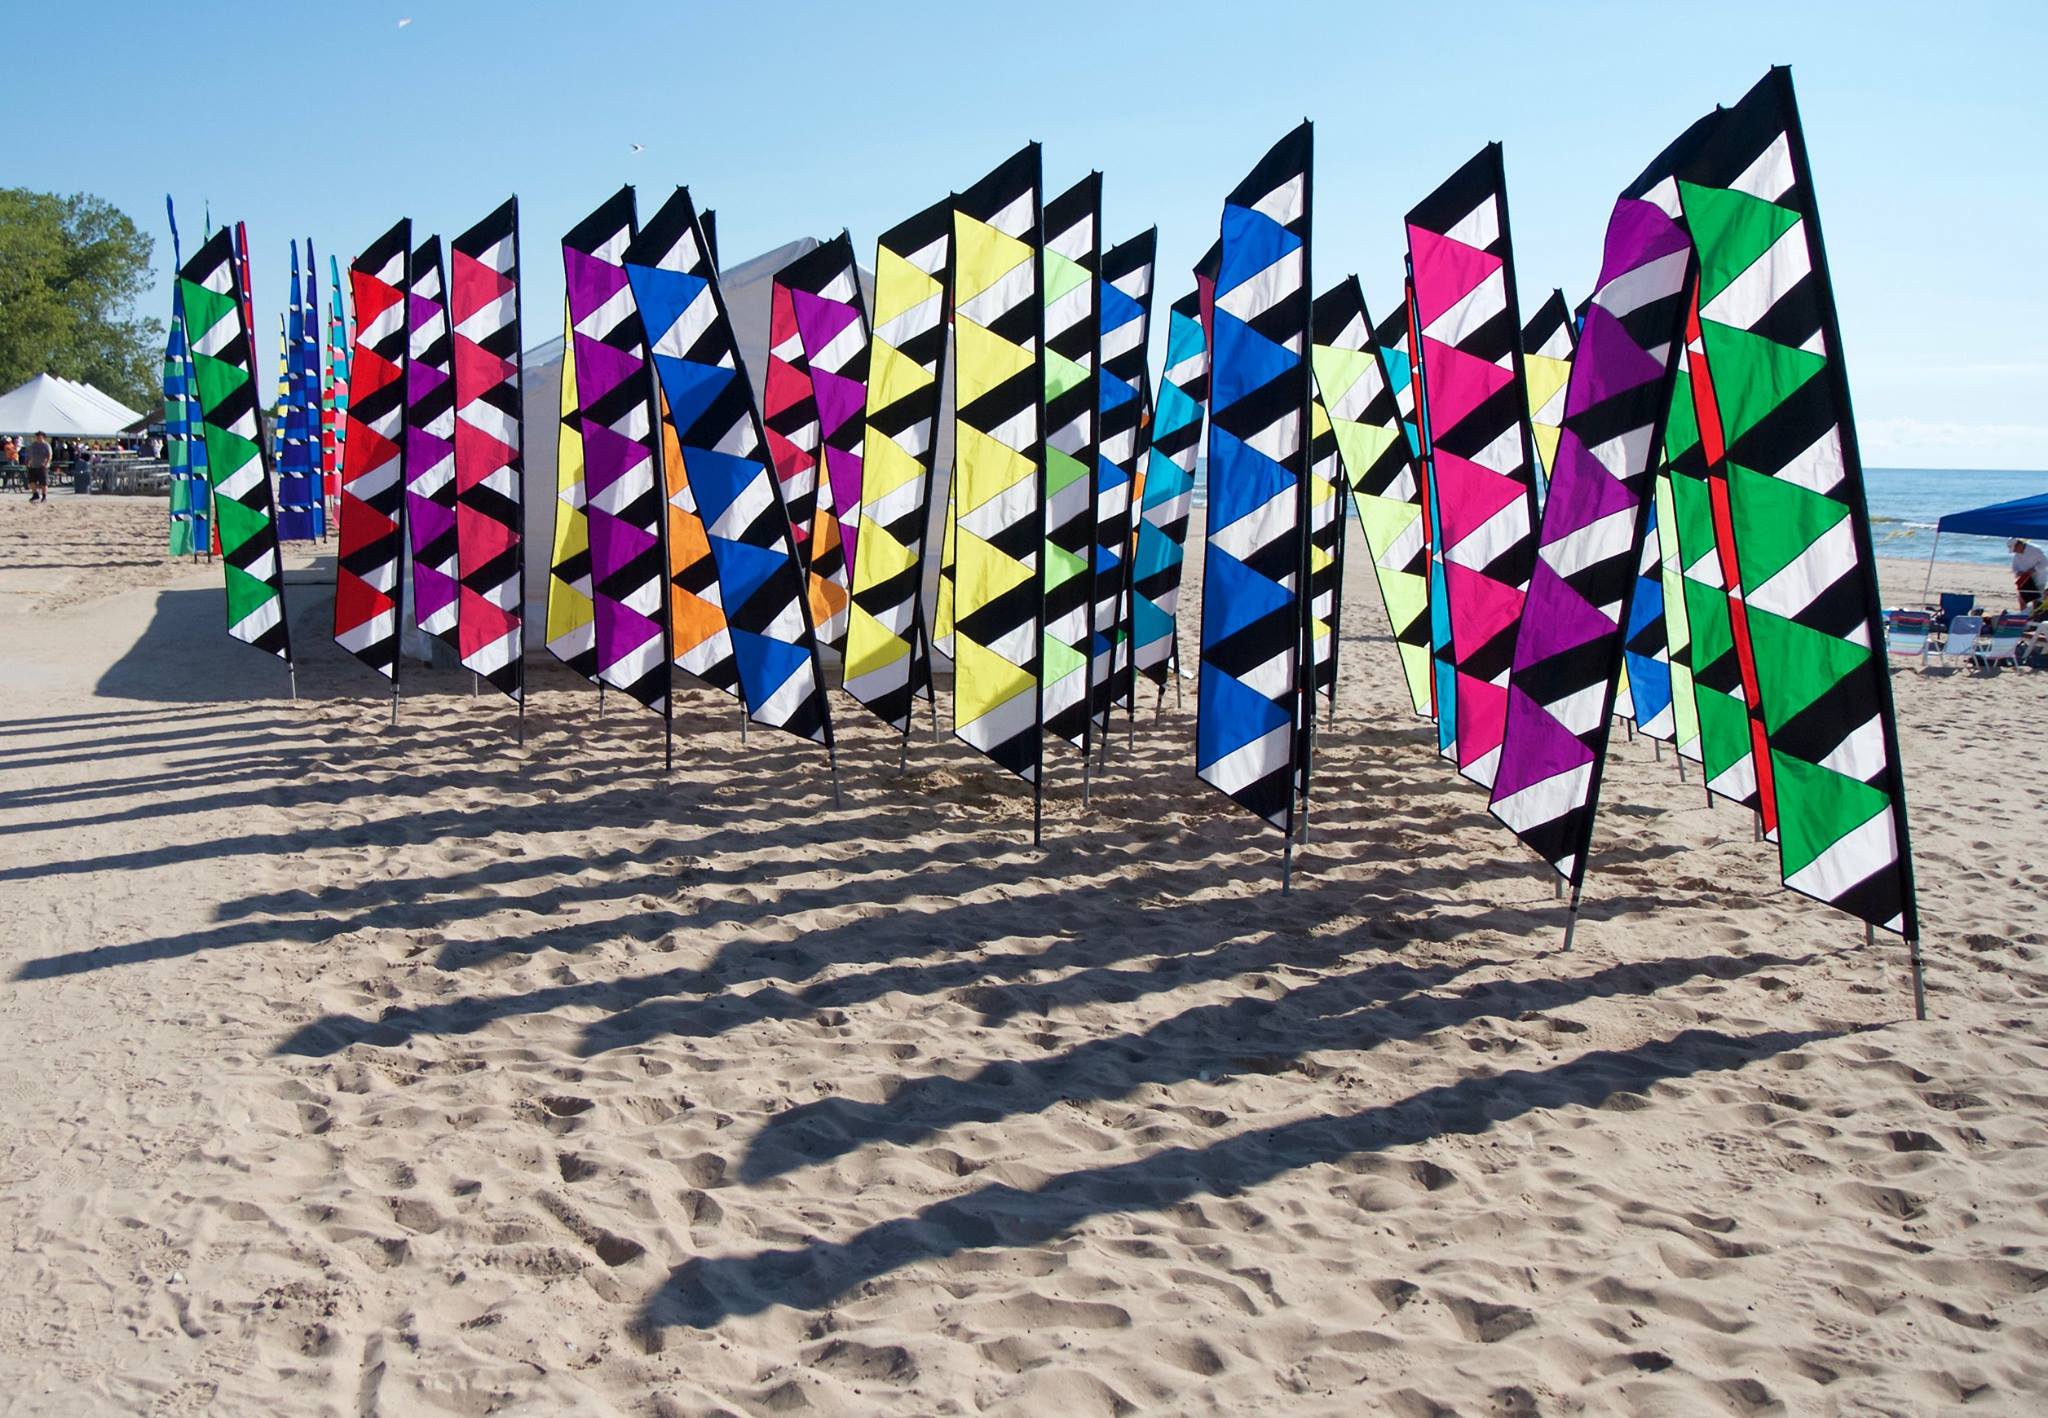
beach, flag, vacation, summer, tourism, sand, recreation